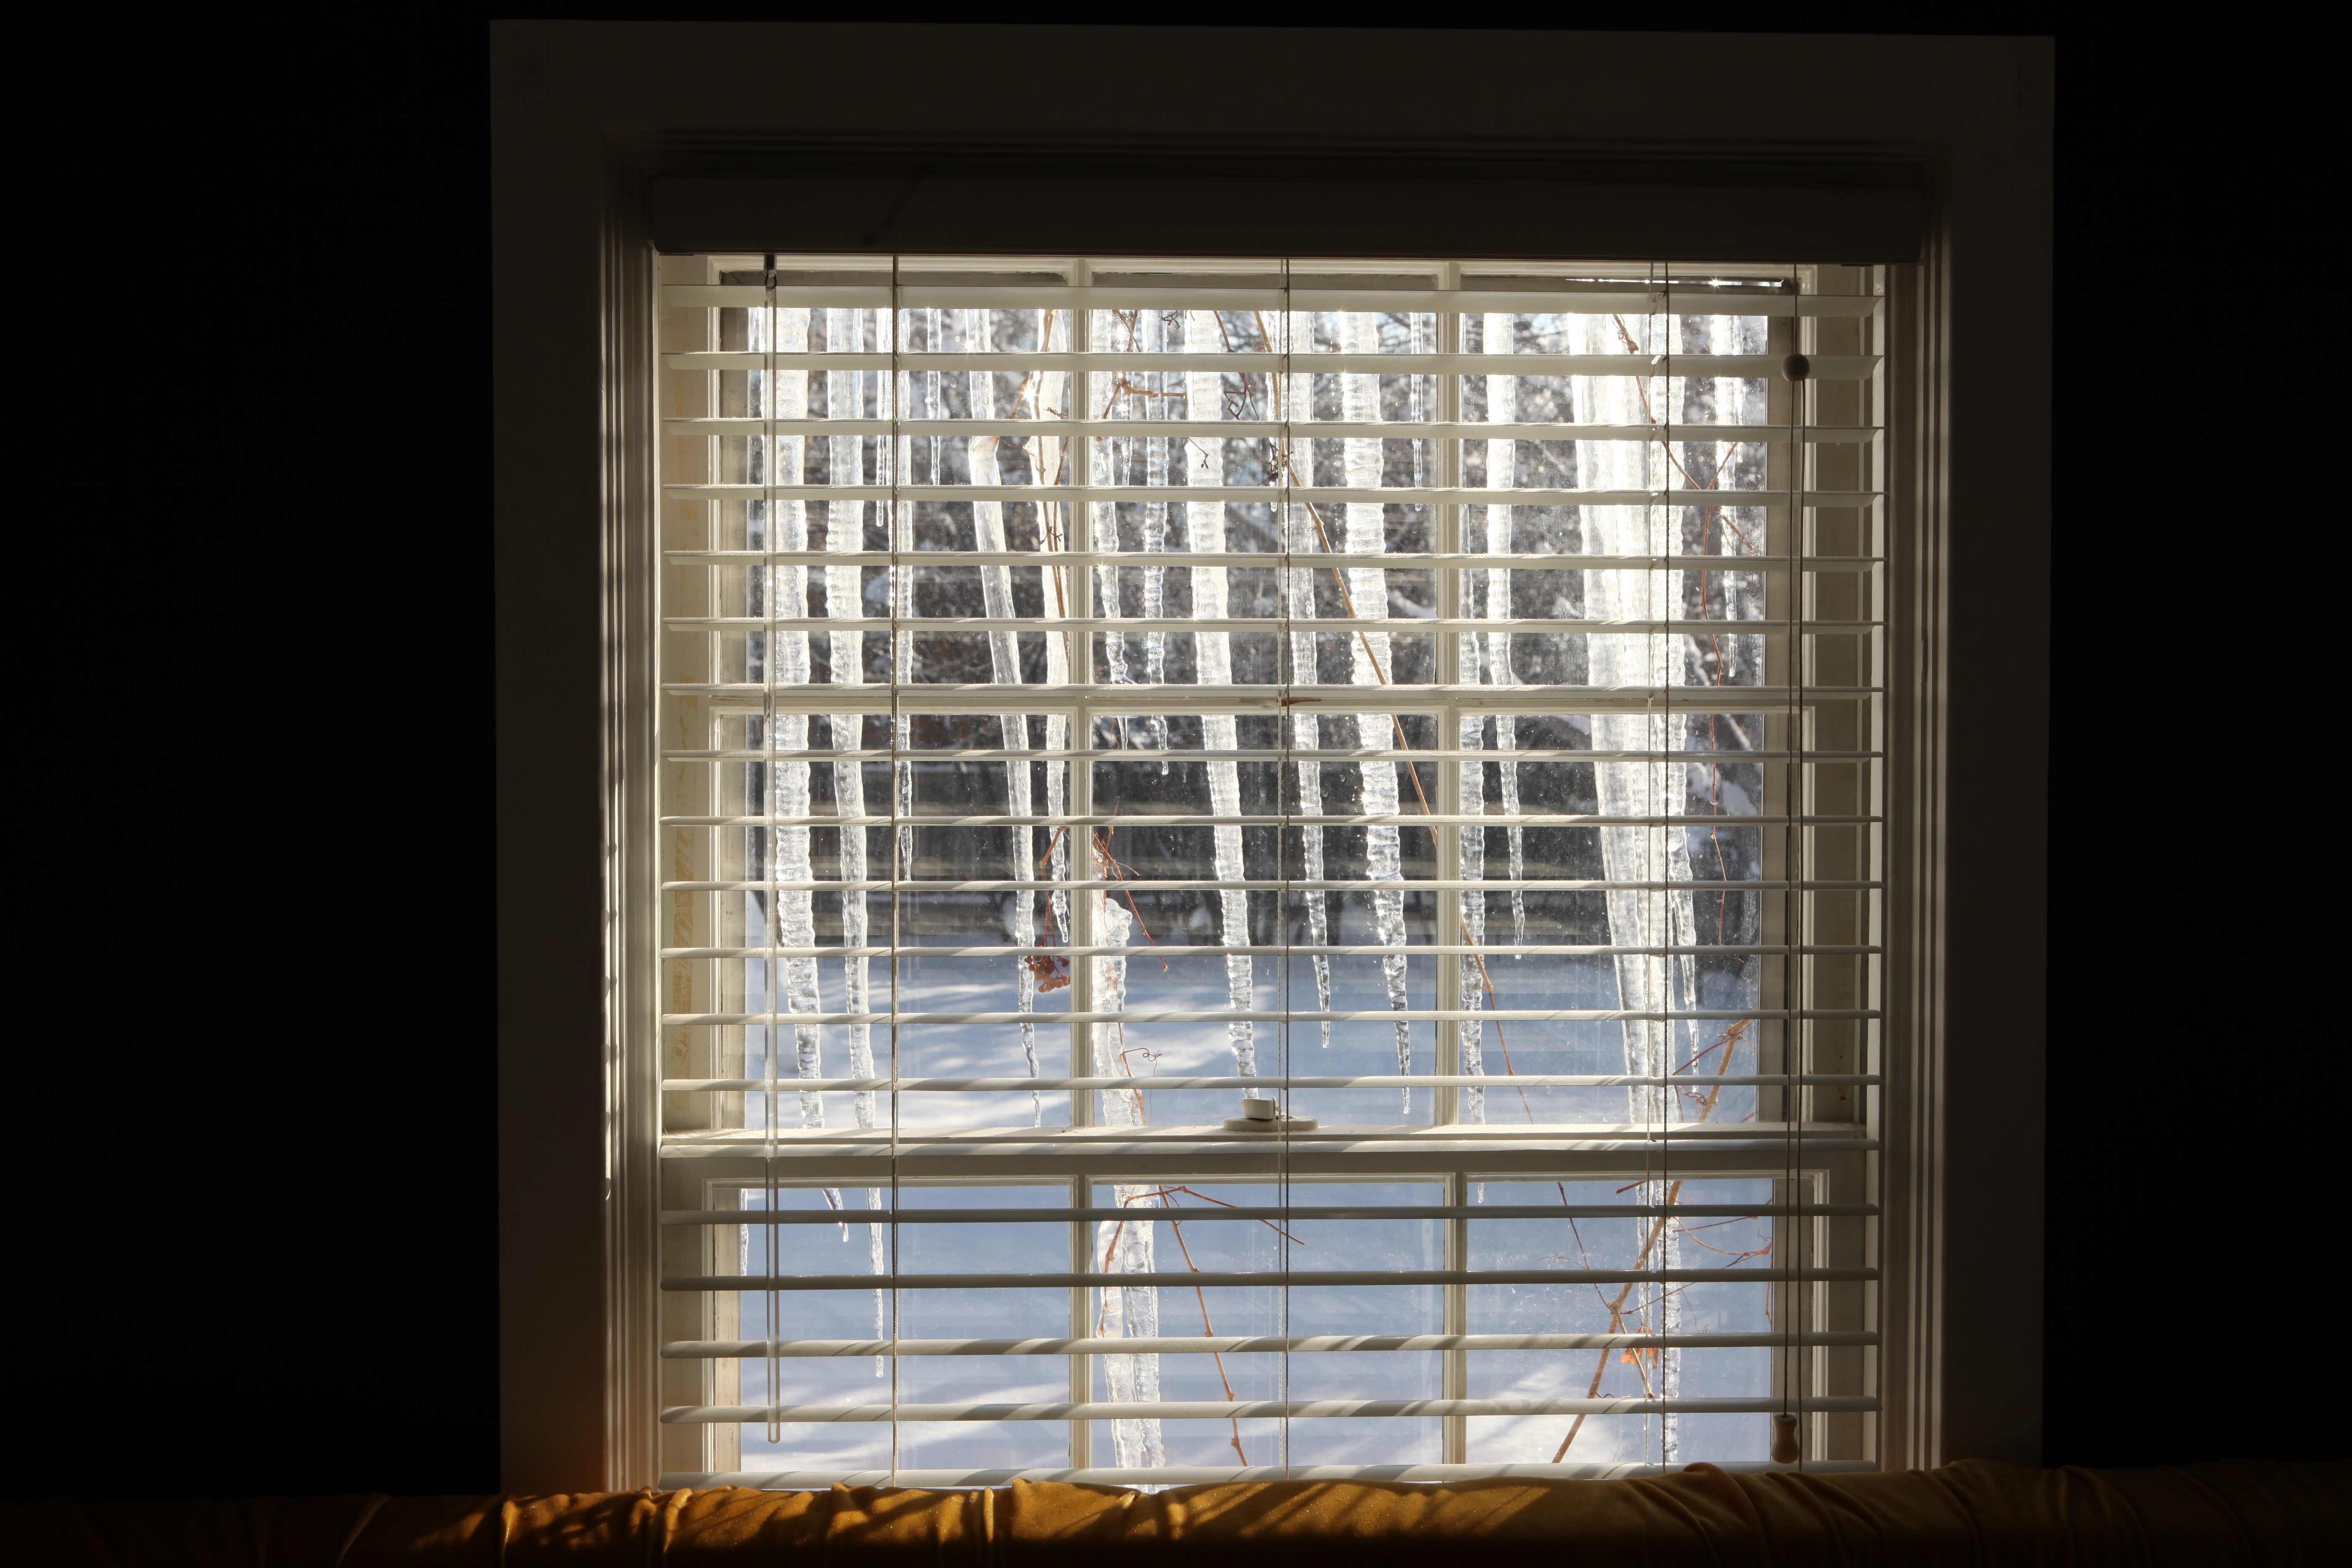
light, window, glass, lighting, cage, interior design, symmetry, daylighting, window covering, window treatment